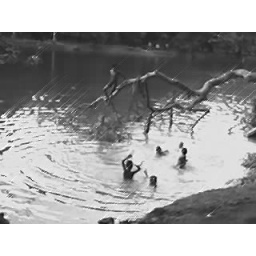
street boys taking shower in Dhanmonde lake